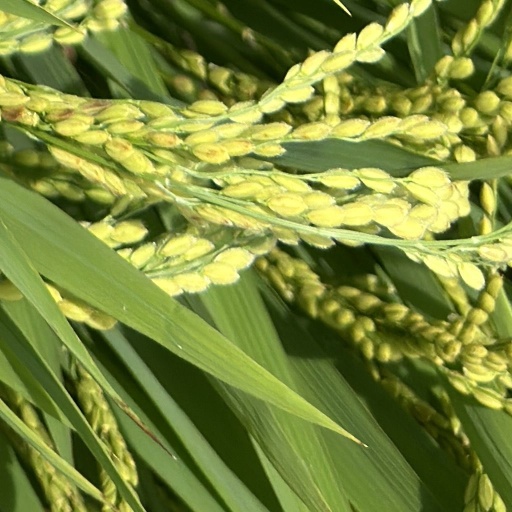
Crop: rice